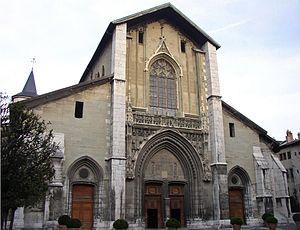
Vue de la cathédrale de Saint-François-de-Sales de Chambéry, en Savoie, en 2005.
De nombreuses personnalités sont natives de Chambéry. D'autres personnalités ont, quant à elles, adopté cette ville et plus généralement la Savoie. Il faut également préciser la présence de personnalités non chambériennes qui ont pour une raison ou pour une autre un attachement tout particulier à la capitale historique de la Savoie.